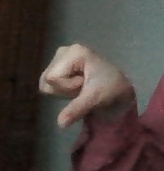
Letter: waw